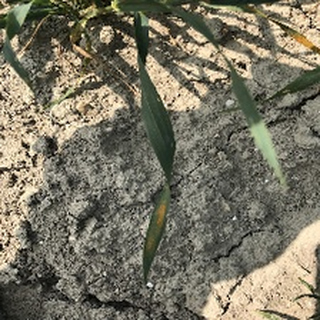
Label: wheat_yellow_rust